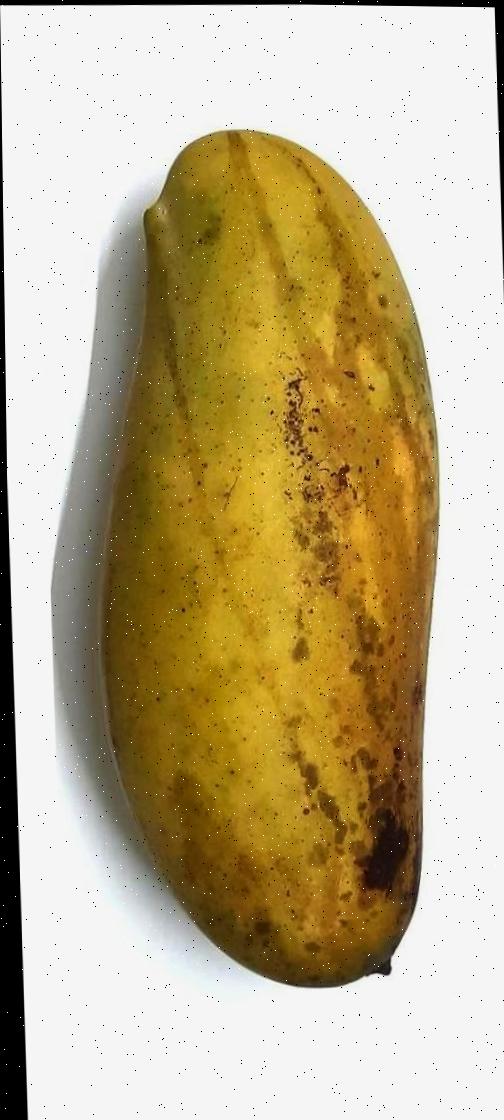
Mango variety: Banana Mango